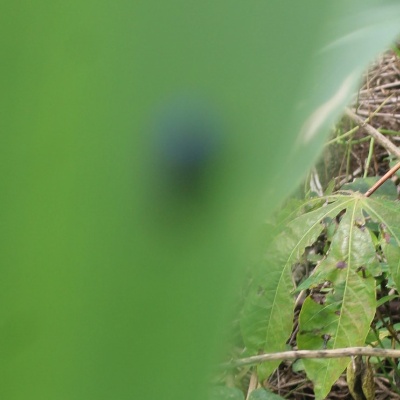
Crop: Maize
Condition: leaf beetle